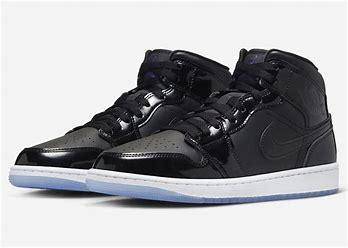
Brand: Nike
Model: 1 Mid